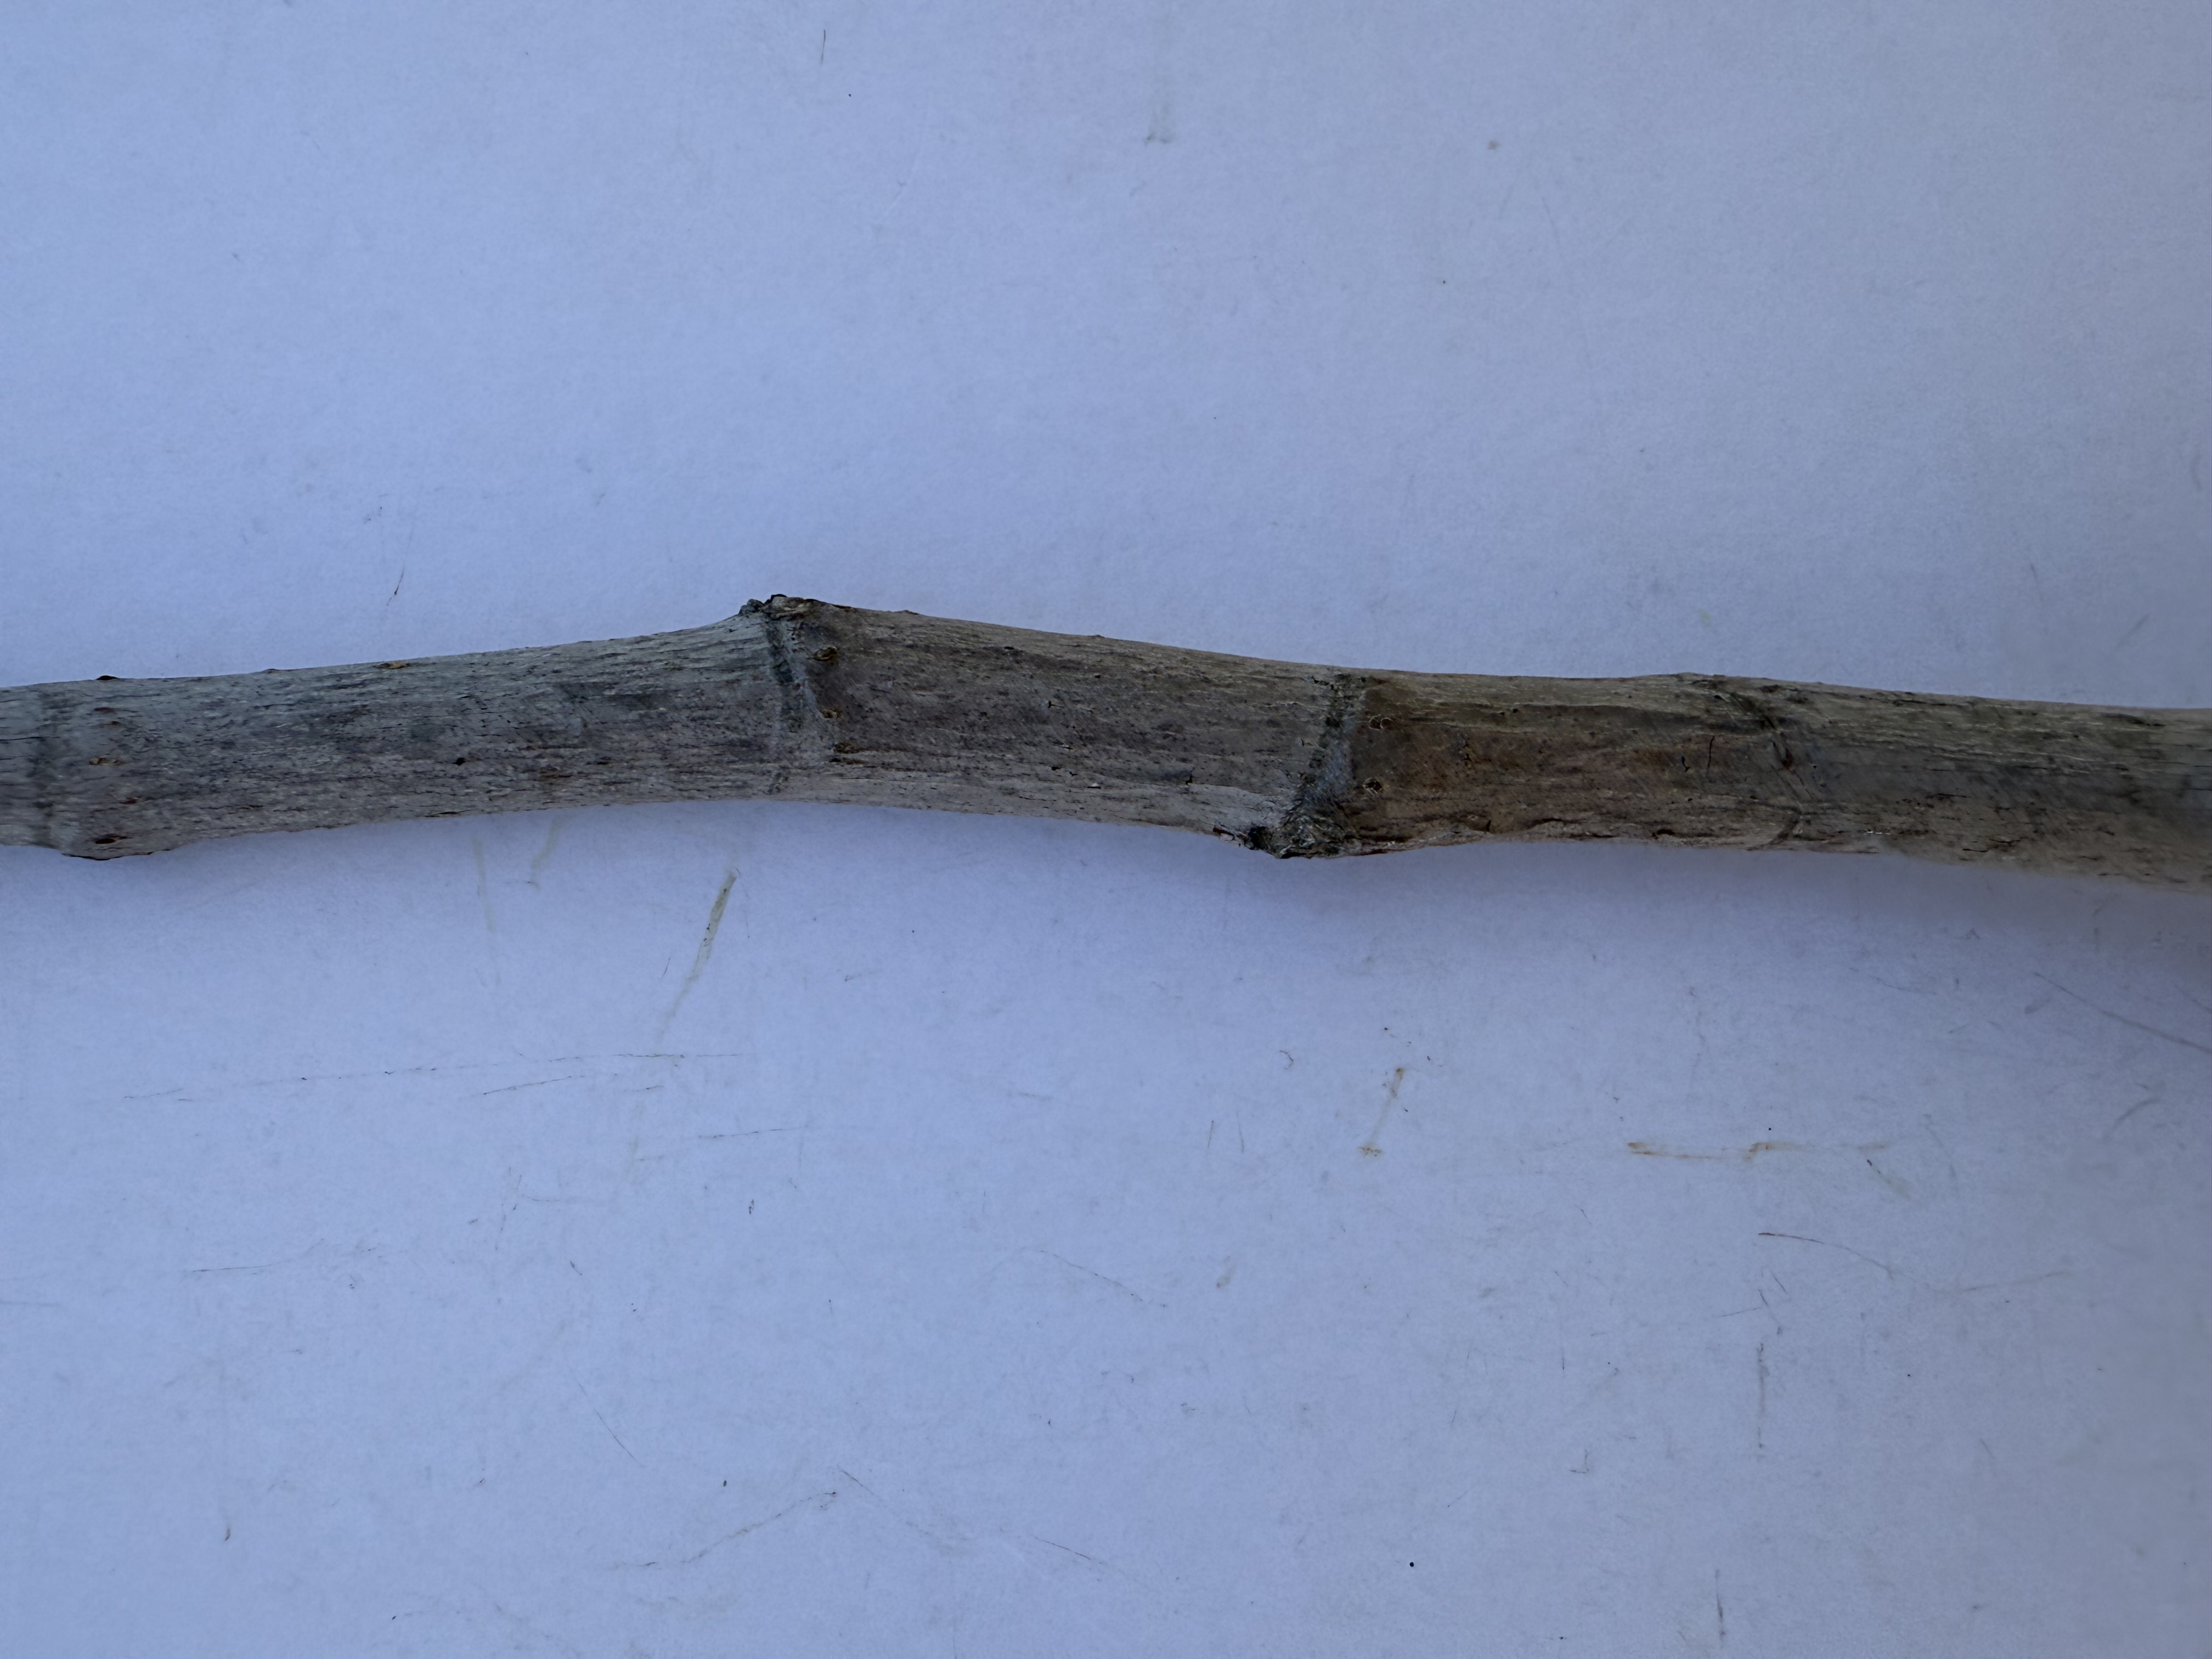
Variety: Bardacik Fig